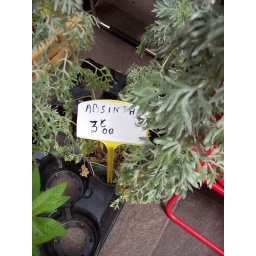
Absinthe plant on sale in the market in Chalon